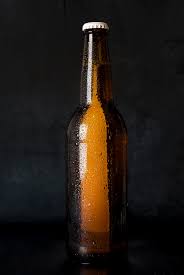
Label: glass